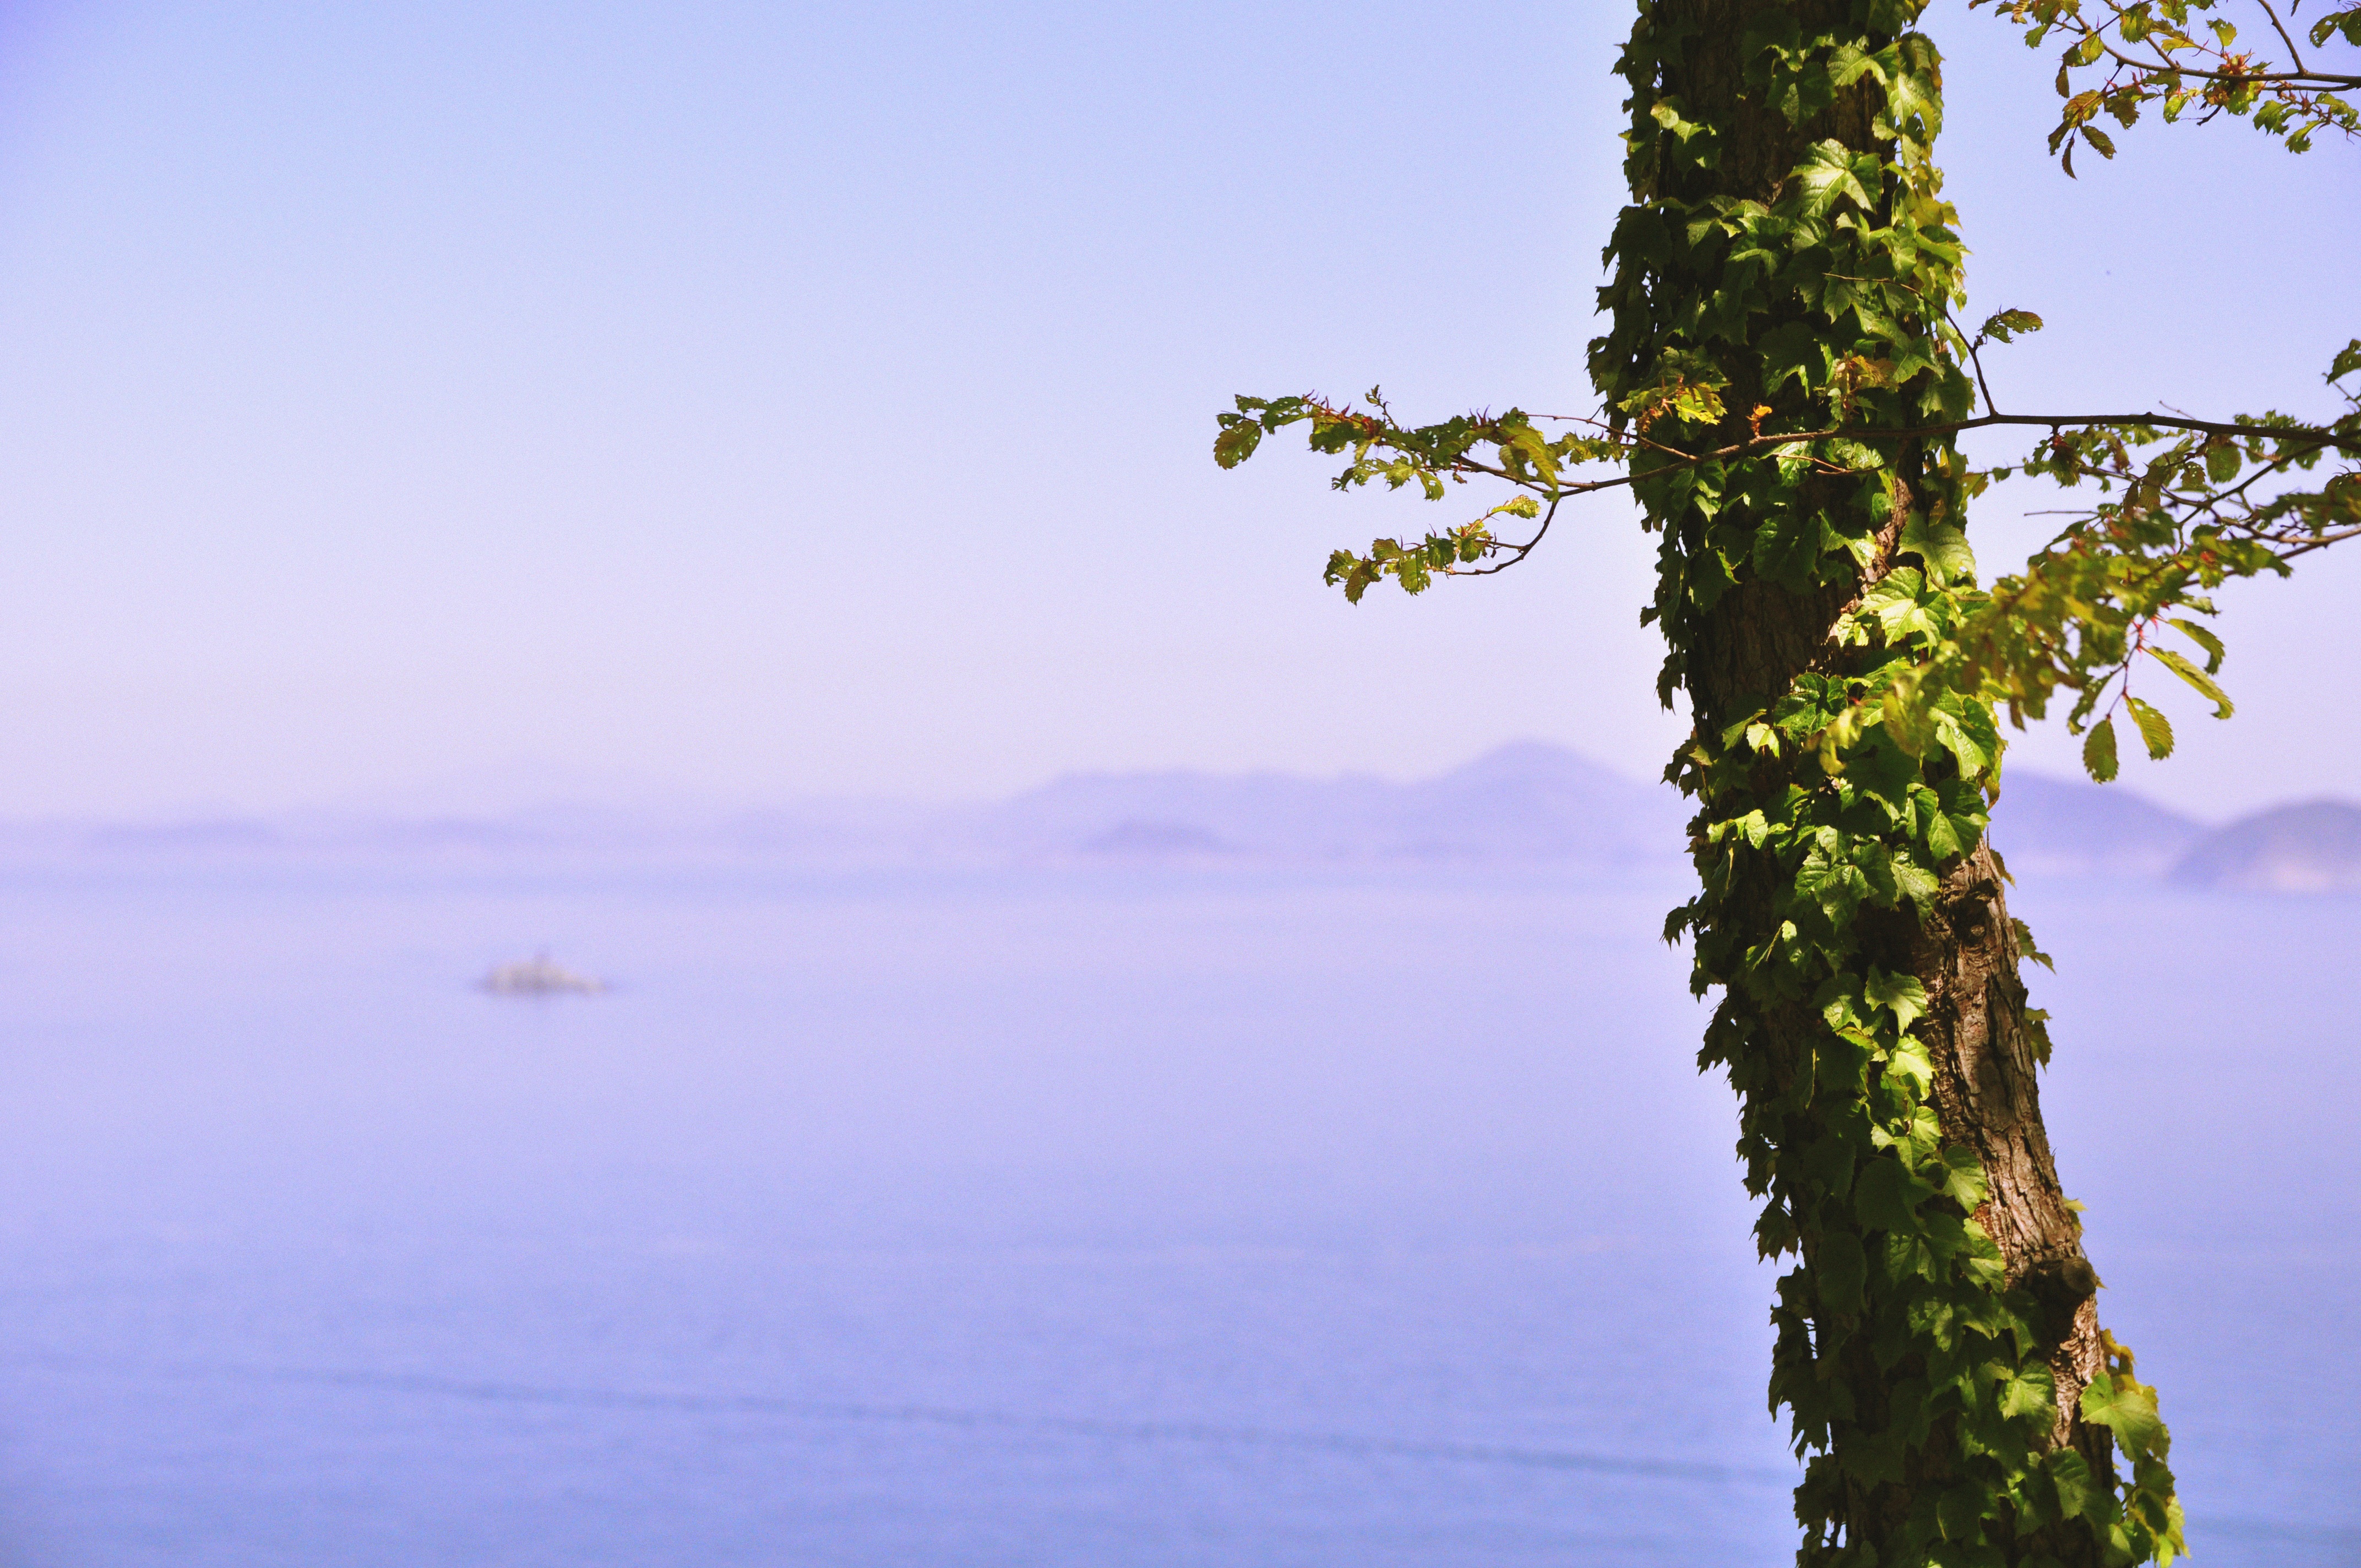
sea, coast, tree, water, nature, ocean, horizon, branch, plant, sky, sunlight, morning, lake, reflection, leaves, atmospheric phenomenon, woody plant